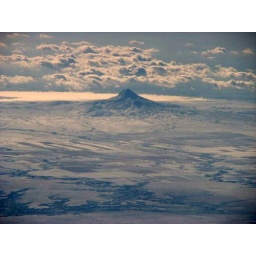
view from the airplane window over the Canadian Rockies.